Max Wenner

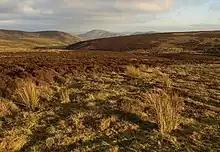
Hilly terrain, "gorse and heather"

On 1 November 1922, at the age of 35, Wenner married Martha Alice Spinner, called Dolly or Dollie, at St Martin-in-the-Fields Church on Trafalgar Square, Westminster. Wenner's occupation was listed as ornithologist, Dolly was described as a spinster of full age. Dolly was also from Manchester industrial wealth—she had reportedly inherited somewhere in the vicinity of following the death of her father, "Mr. Ferdinand Spinner, a Manchester shipping merchant." Several of Wenner's nature photographs were published in Thomas Coward's "Life of the Wayside and Woodland" in 1923. In the late 1920s and early 1930s, Max and Dolly were residents of , Corwen, Merionethshire (now Llangwm, Conwy) in northern Wales, which has been a Grade II listed building since 1967. Wenner's photographs were again used to illustrate a T.A. Coward book, "Bird and Other Nature Problems", published in 1931.